Argentan lace

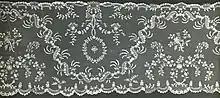

Argentan lace or Point d'Argentan is an 18th century needle lace from Argentan, Normandy, France. Argentella is derived from Argentan. Argentan lace exhibits a more prominent and larger pattern in contrast to its nearest variant, Alençon lace. A distinctive feature of Argentan point lace is the "bride picotée", which may have originated from early Venetian lace-making techniques.